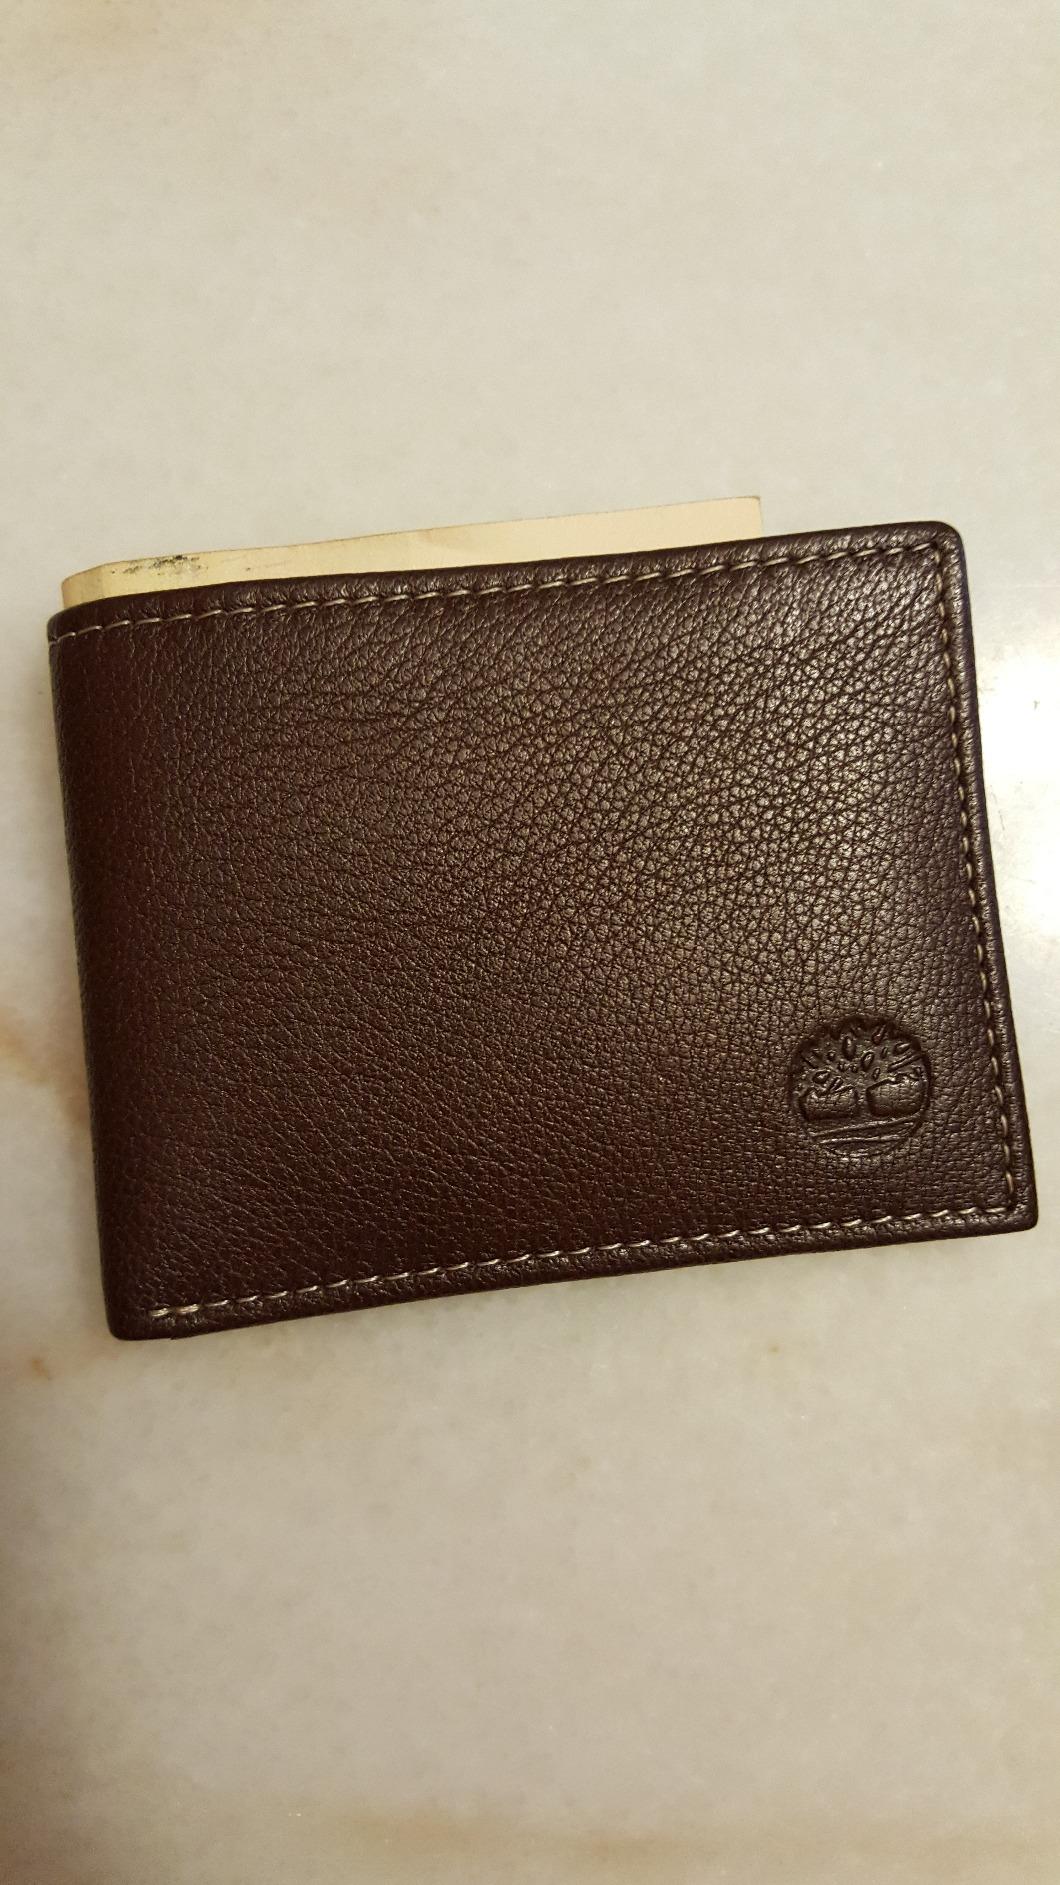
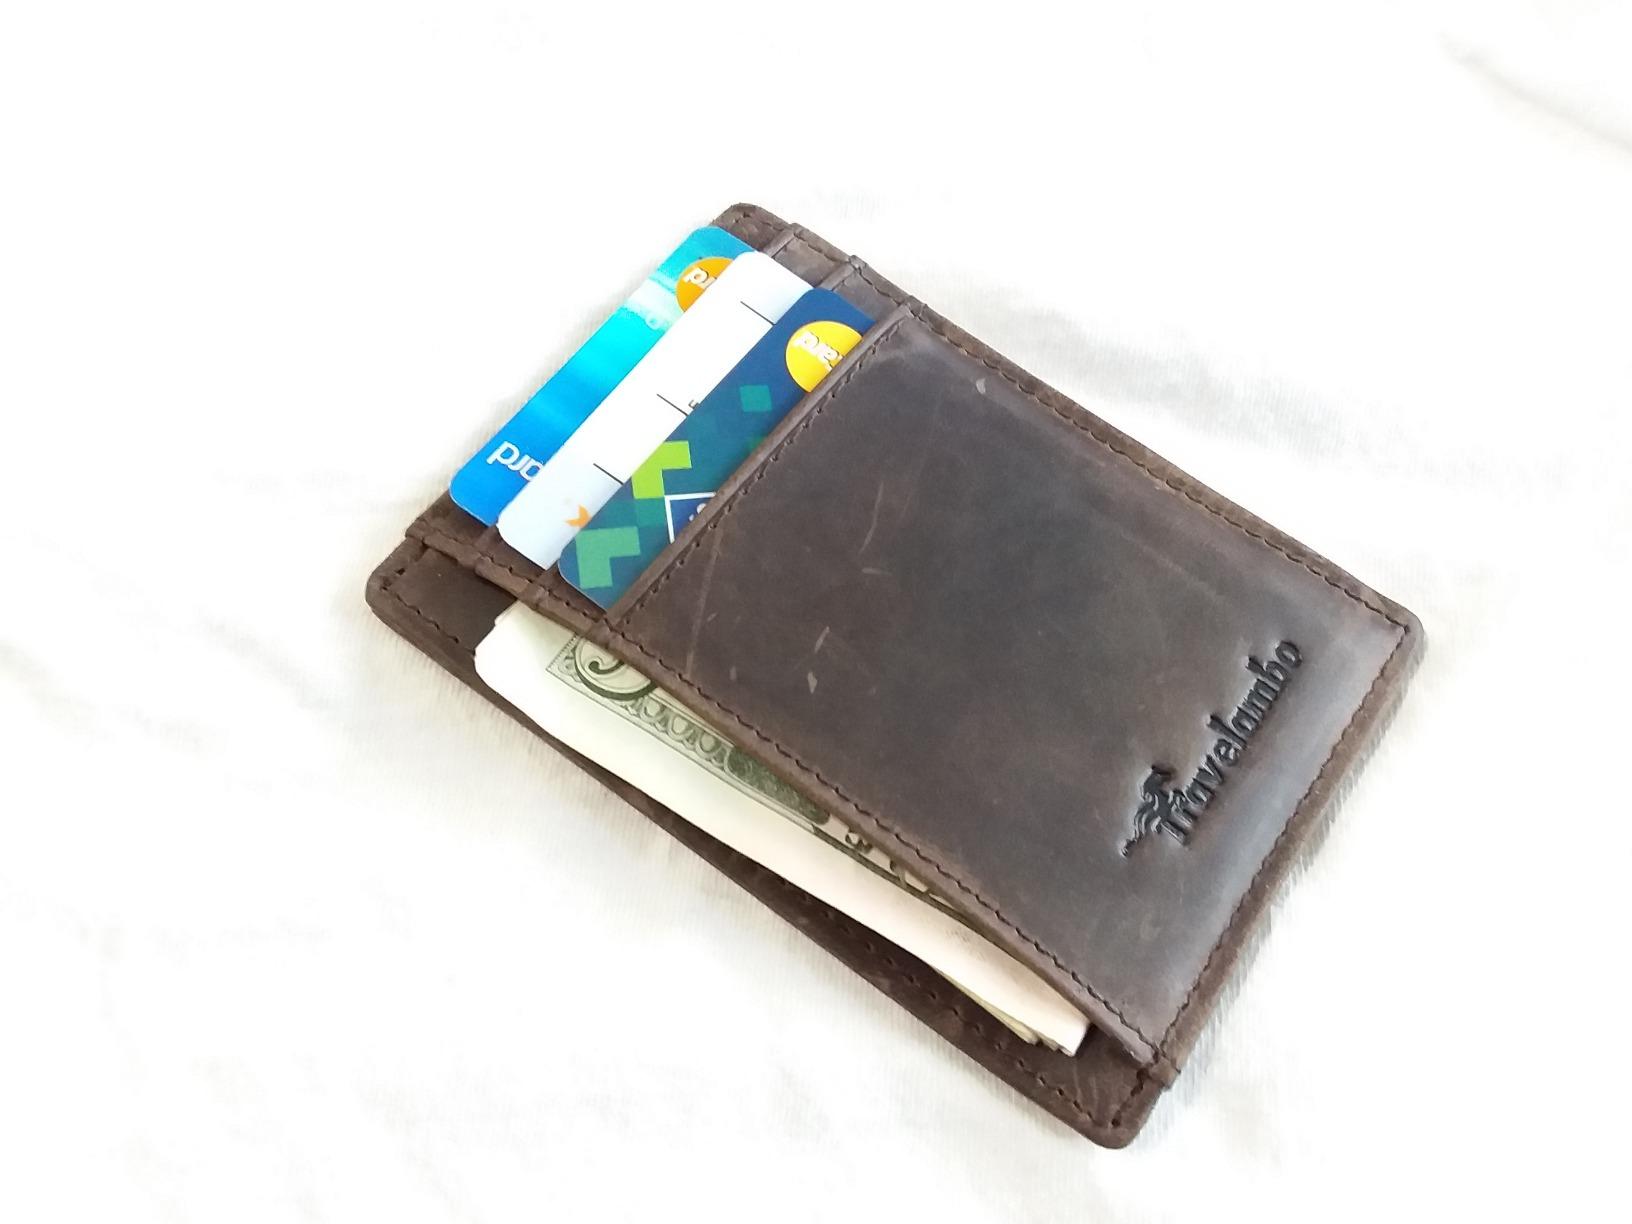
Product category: accessories_wallet
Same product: no